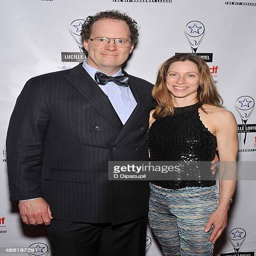
theatre actor and person attend awards